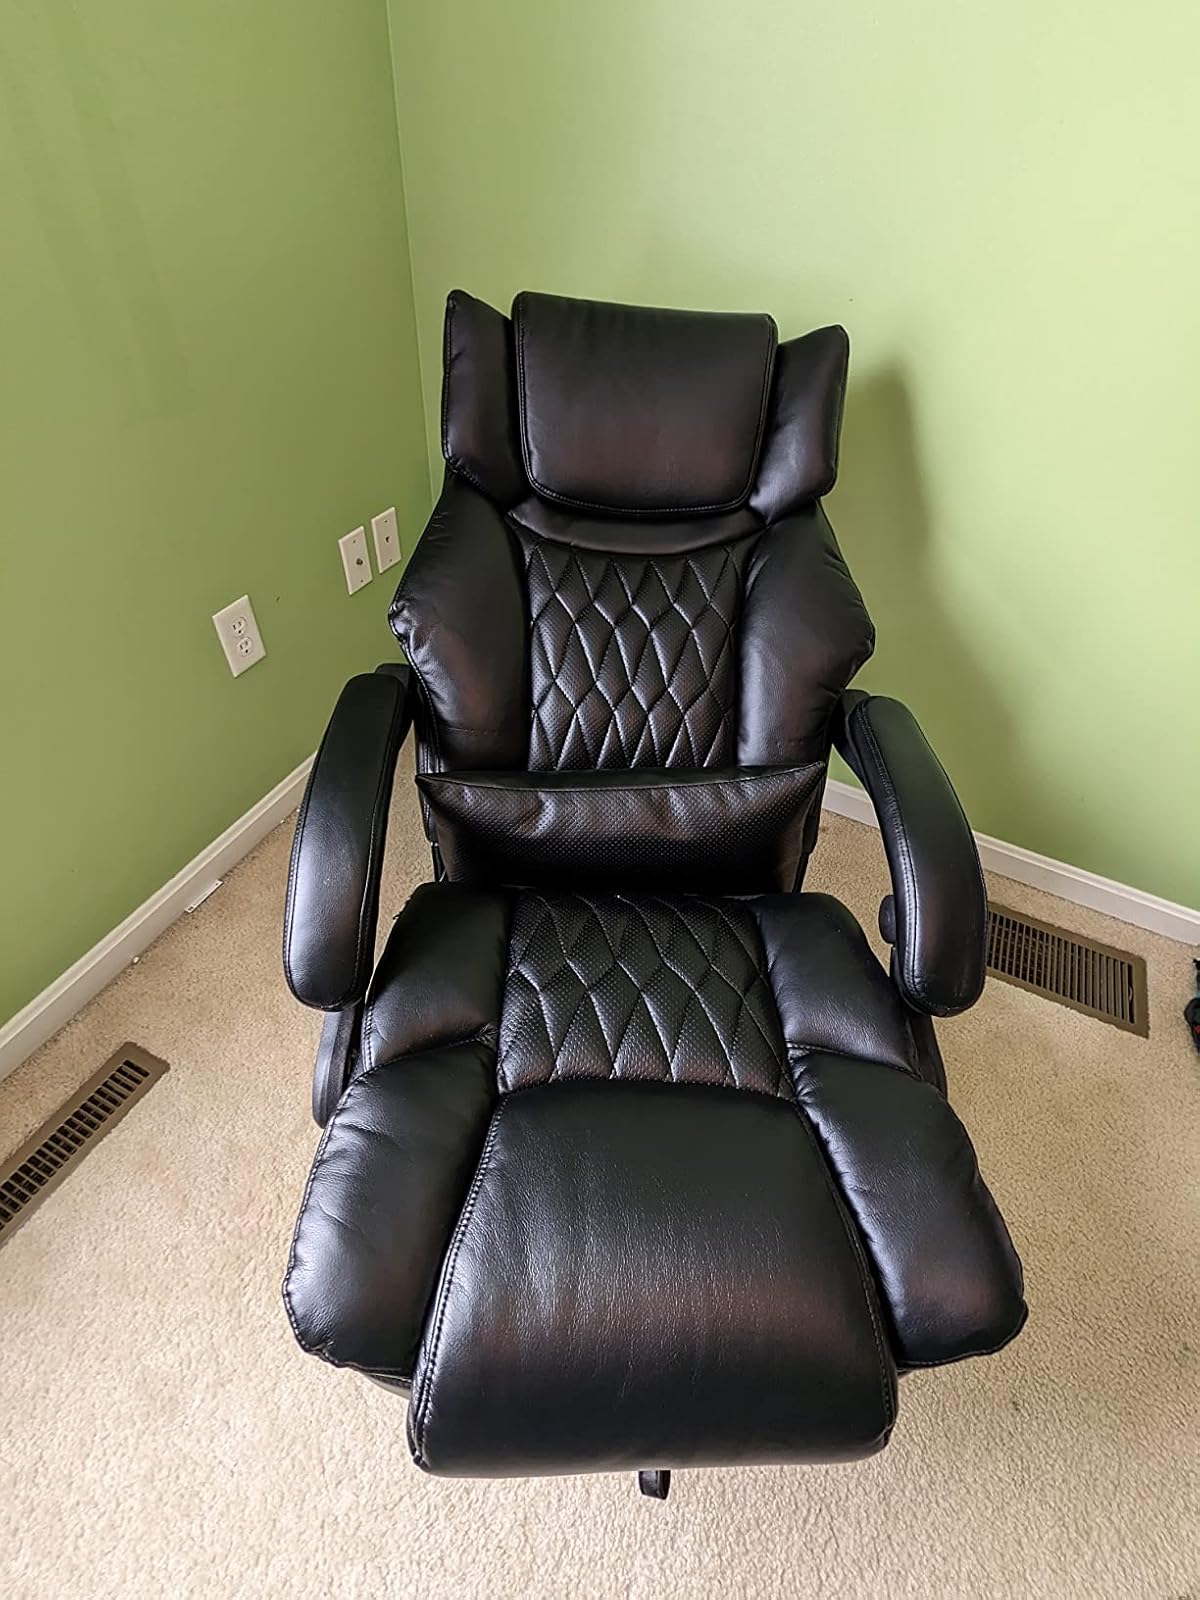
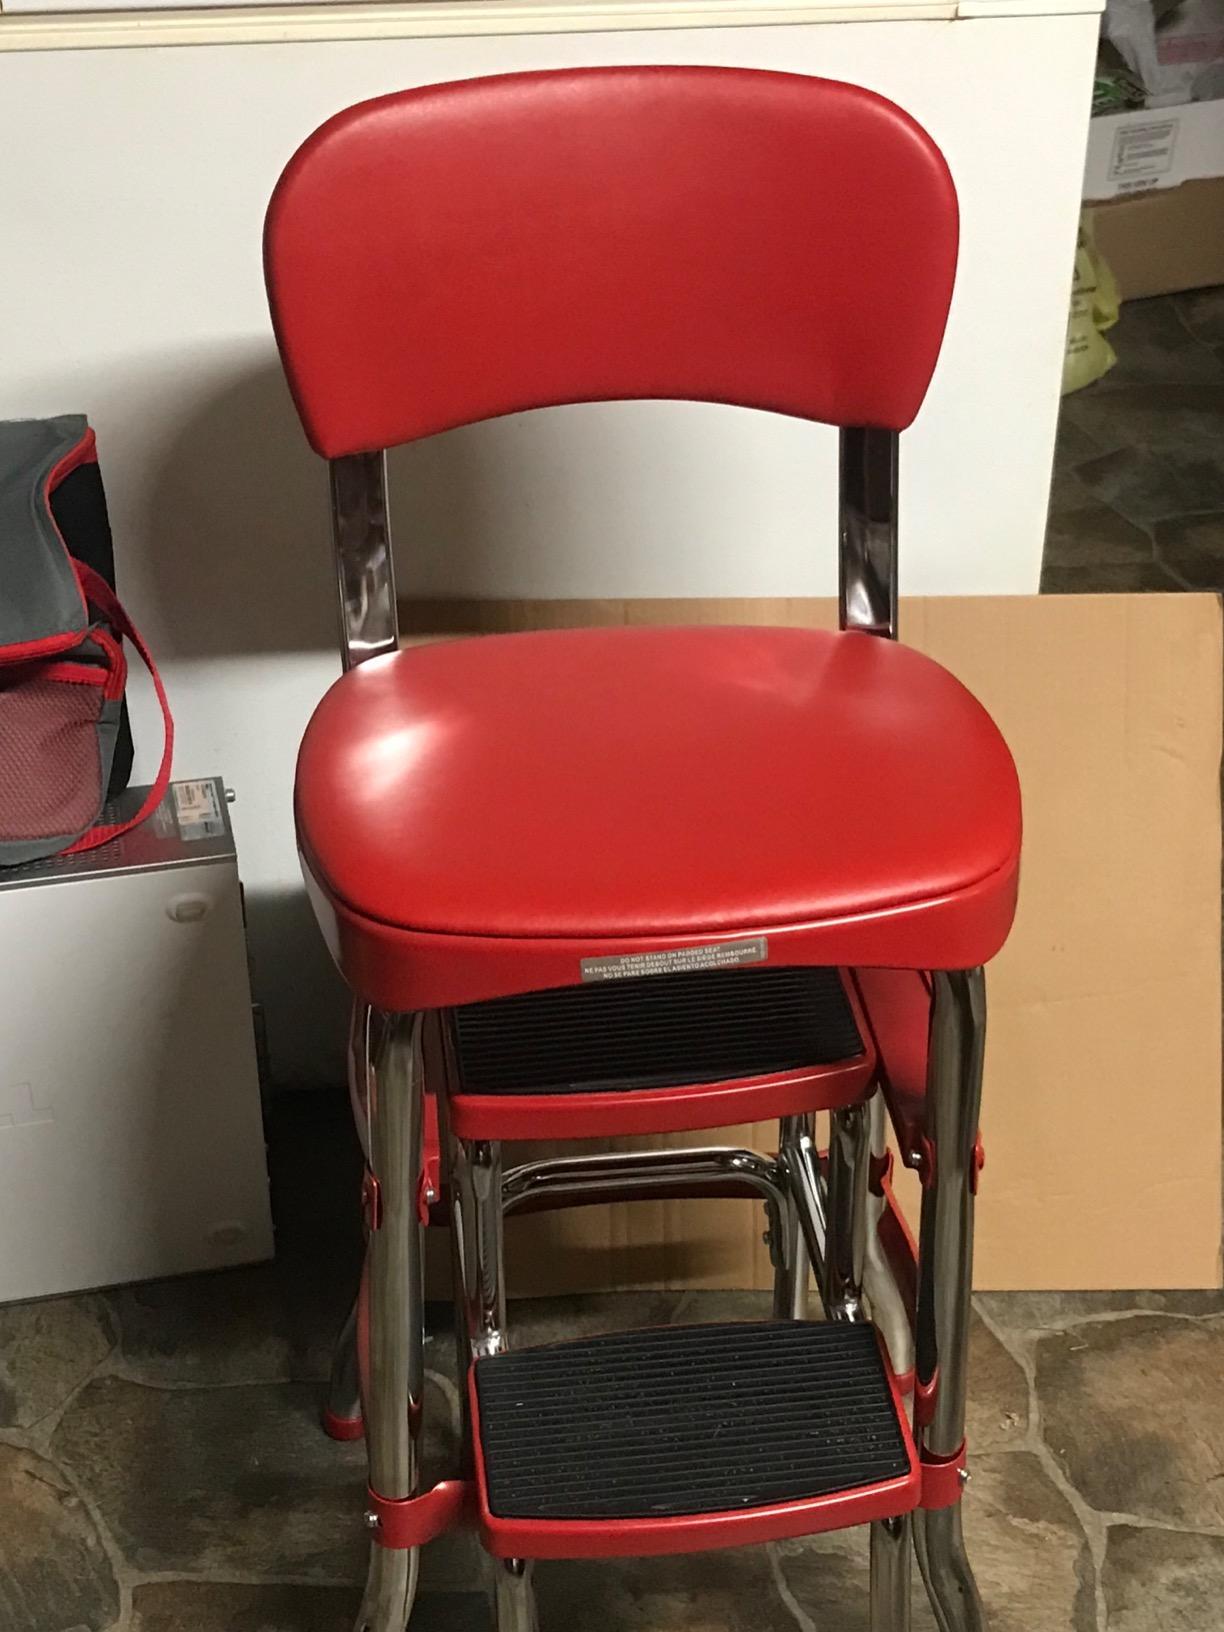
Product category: items_chair
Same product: no